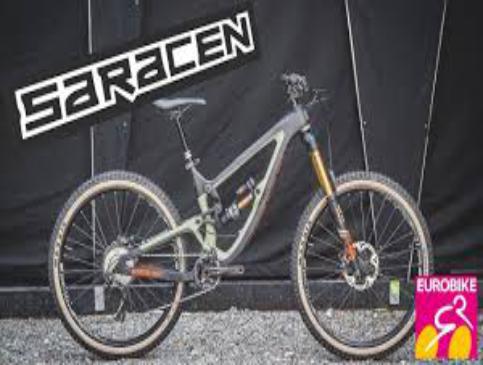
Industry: Transportation